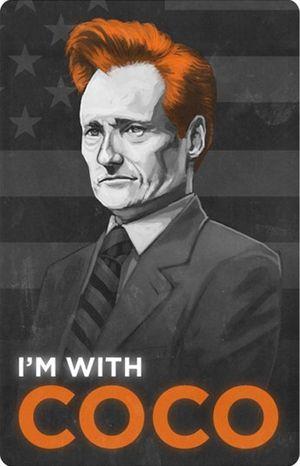
The Tonight Show with Conan O'Brien /ðə təˈnait ʃoʊ wɪθ ˈkoʊnən əˈbɹaɪən/ est une émission de télévision américaine de type late-night show, animée par l'humoriste Conan O'Brien et diffusée en troisième partie de soirée sur le réseau de télévision NBC. L'émission, cinquième adaptation du concept du Tonight Show créé en 1954, a été diffusée du 1ᵉʳ juin 2009 au 22 janvier 2010. O'Brien était auparavant l'animateur du Late Night with Conan O'Brien, également sur NBC, et il remplace Jay Leno, aux commandes du Tonight Show depuis seize ans. Mais à la suite de désaccords avec la production, O'Brien a quitté NBC sept mois après avoir commencé, et Leno a repris son poste précédent et continué à présenter l'émission jusqu'en 2014.